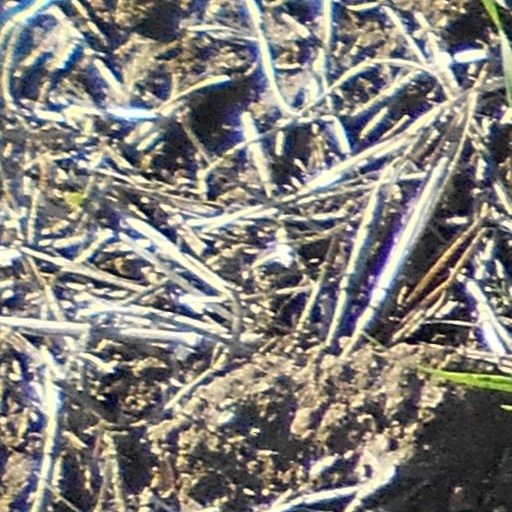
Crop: wheat